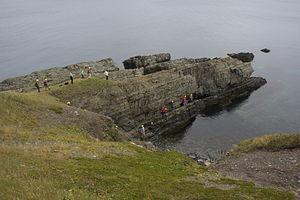
Le Fortunien est un étage stratigraphique, marquant le début du Phanérozoïque, du Paléozoïque et du Cambrien. Le Fortunien est le premier des deux étages de la série du Terreneuvien. La base de cet étage, dont l'âge est estimé à 541 millions d'années, est définie par la première apparition de traces fossiles appelées Treptichnus pedum. La limite entre le Fortunien et l'étage supérieur, l'étage 2 du Cambrien qui n'a pas encore reçu de nom, n'est pas actuellement définie de manière formelle. La fin du Fortunien a un âge estimé à 529 millions d'années environ.
La réserve écologique de Fortune Head est une réserve naturelle de Terre-Neuve-et-Labrador située sur la péninsule de Burin près de Fortune. Cette réserve a pour mission de protéger le point stratotypique mondial séparant le l'Édiacarien du Cambrien.